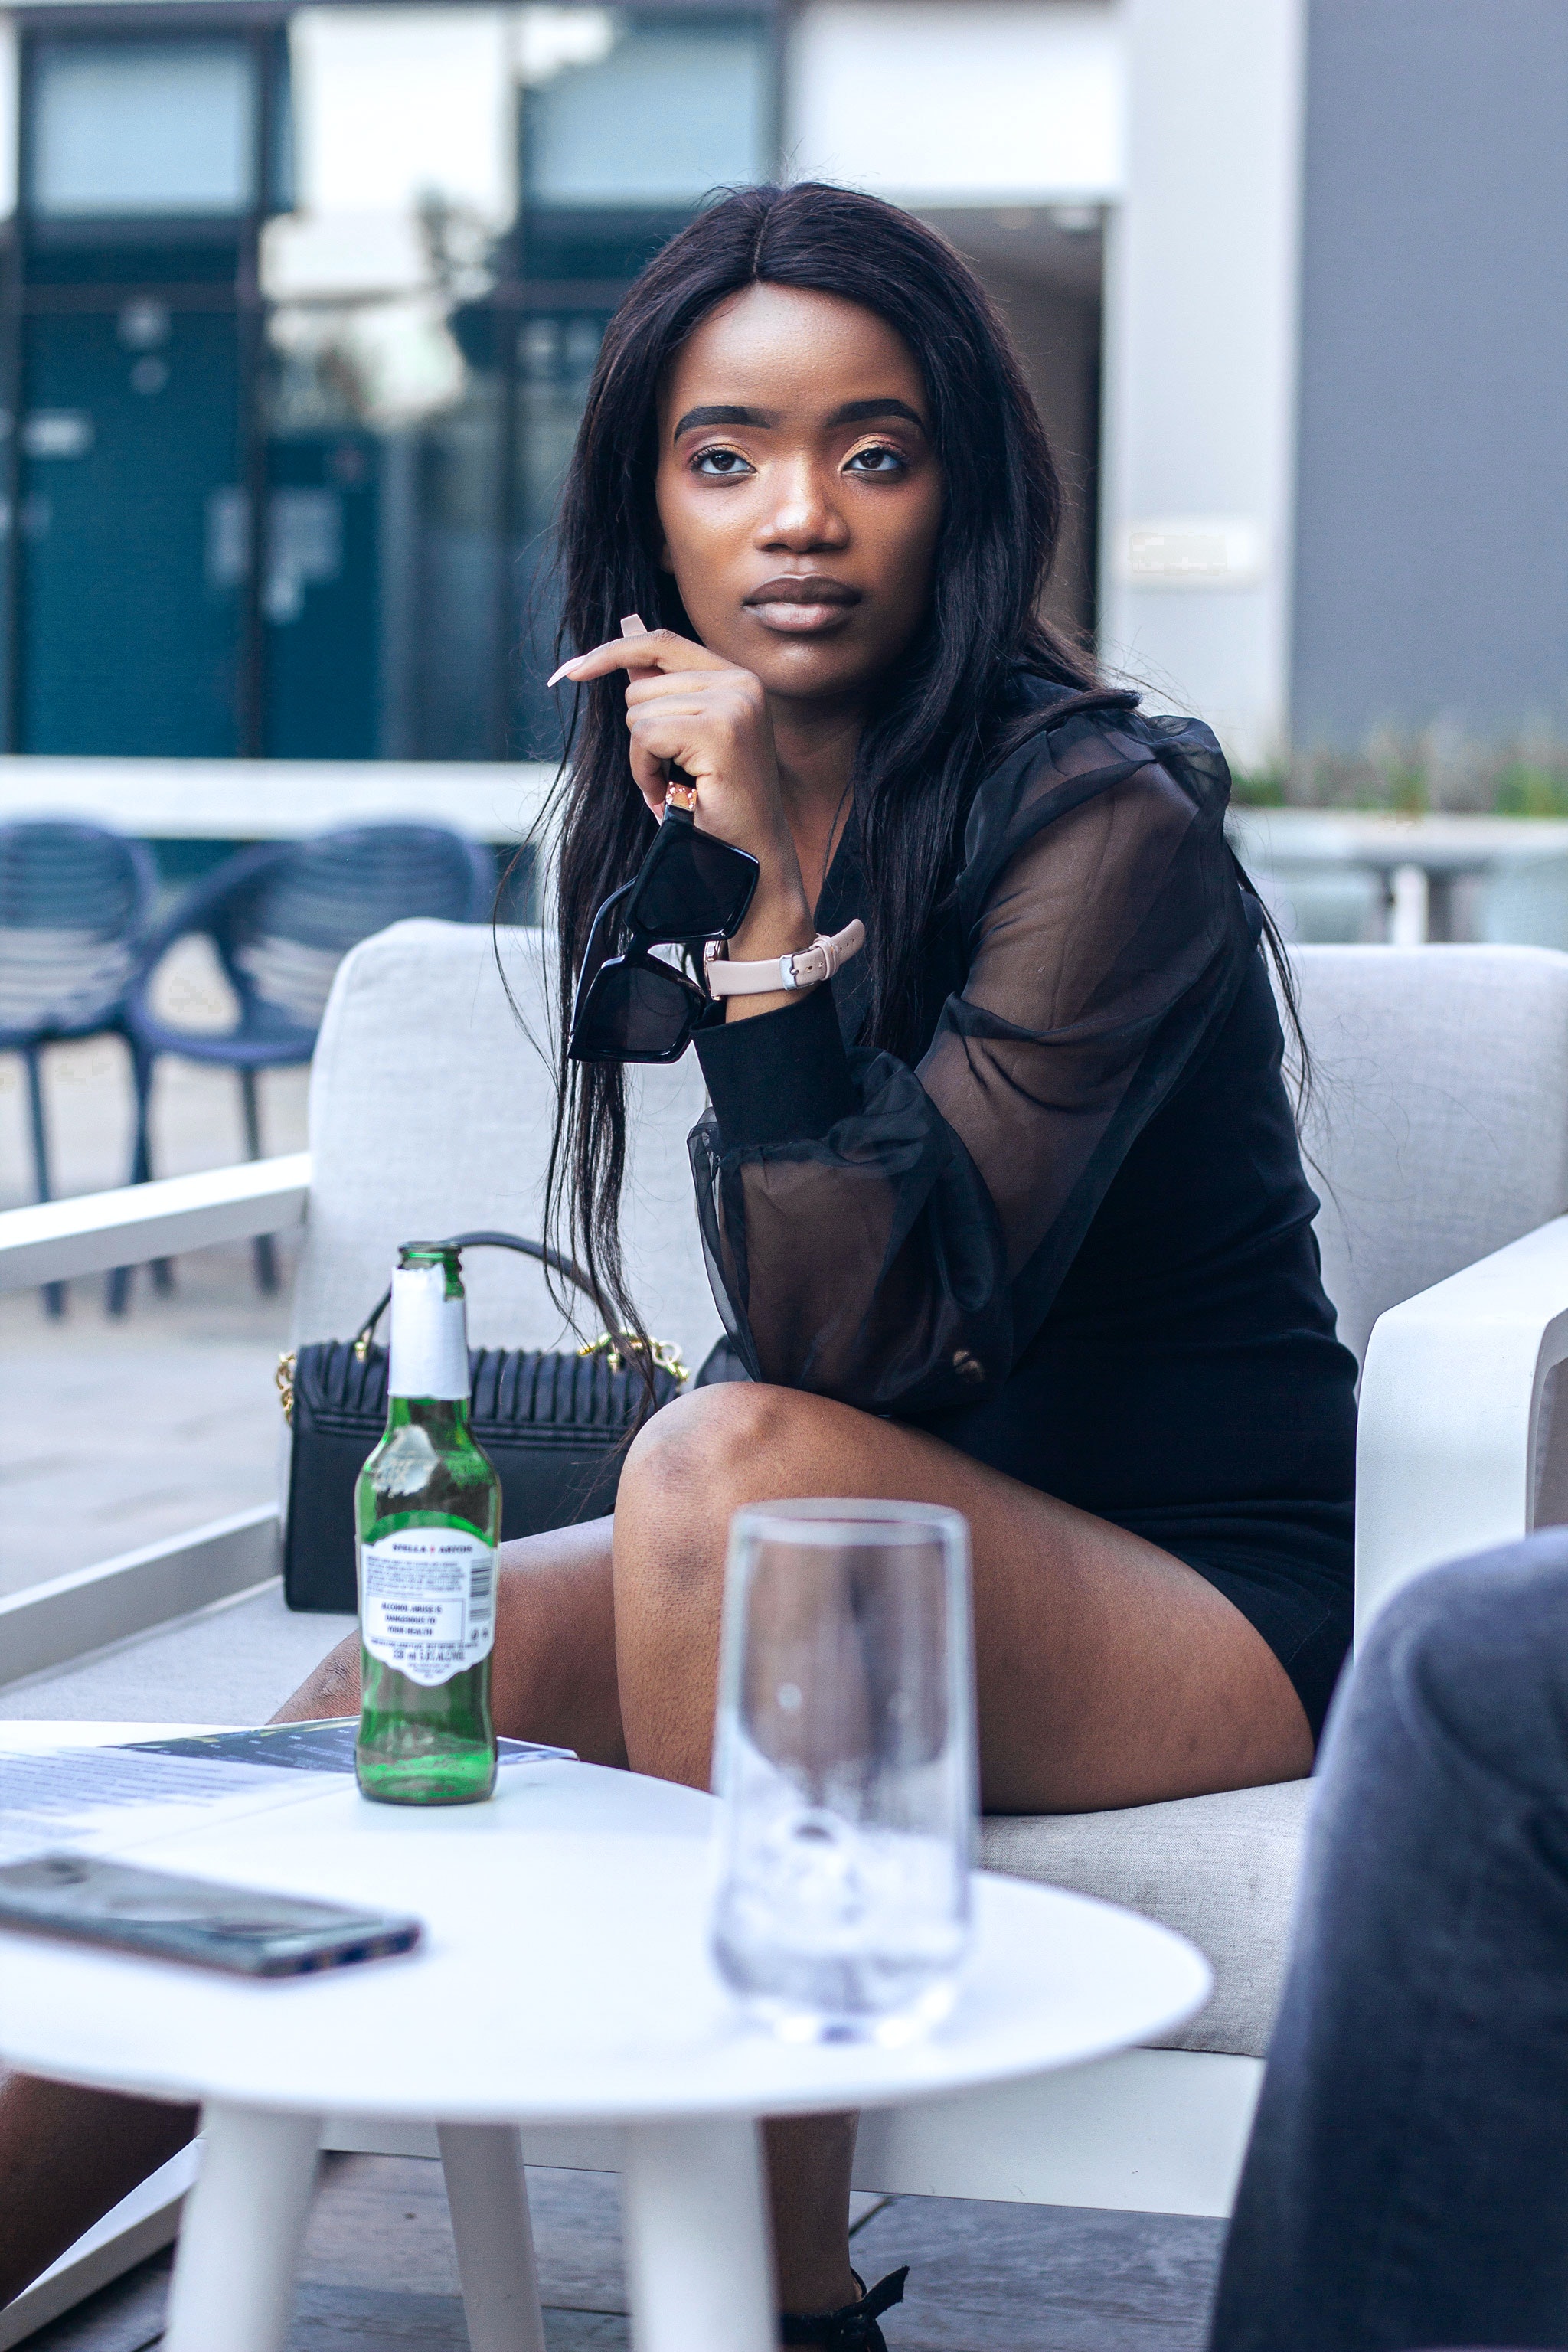
woman, face, bottle, table, water bottle, drinkware, tableware, morning, white collar worker, drink, fashion design, beauty, event, sitting, formal wear, jewellery, conversation, eyewear, leisure, job, employment, coffee table, city, tourism, street, glass, fun, room, businessperson, necklace